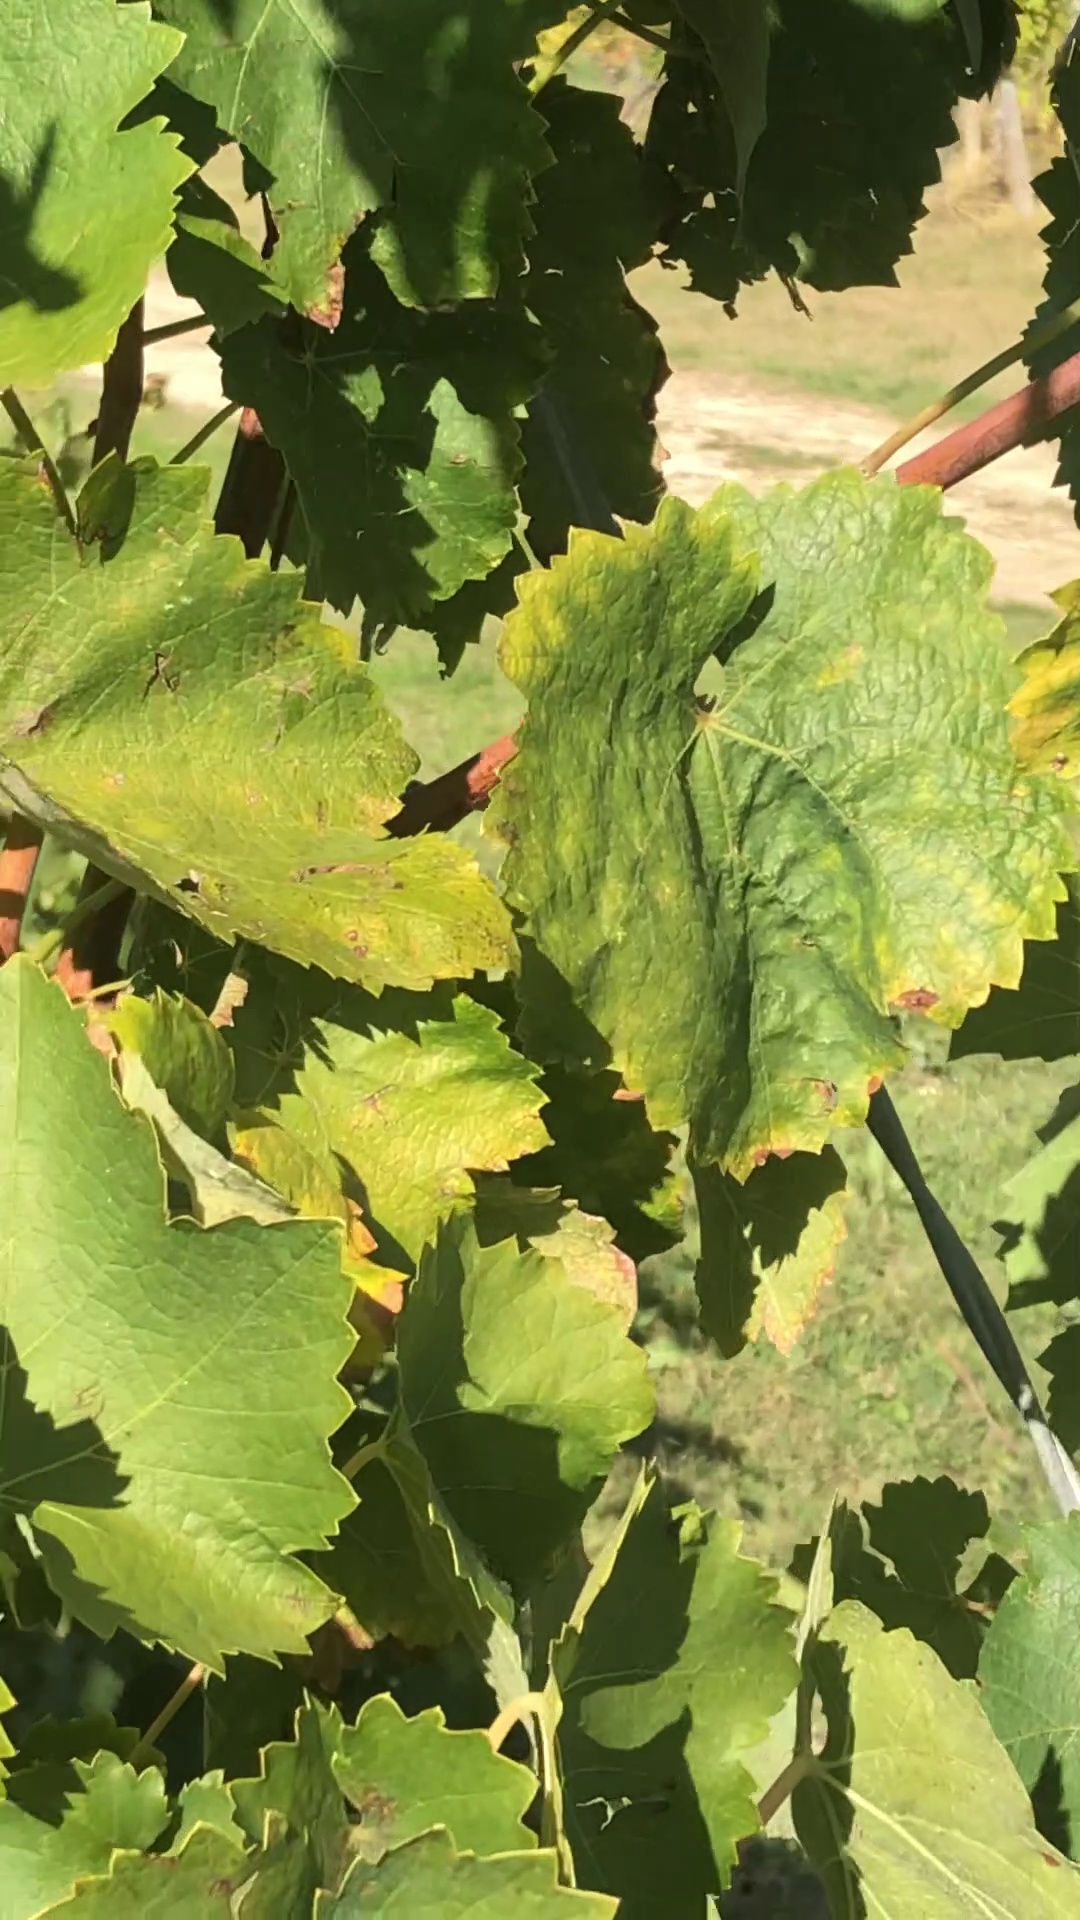
Label: healthy